Molecular cloning

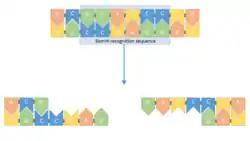
Cleavage of a DNA sequence containing the BamHI restriction site. The DNA is cleaved at the palindromic sequence to produce 'sticky ends'.

Although a very large number of host organisms and molecular cloning vectors are in use, the great majority of molecular cloning experiments begin with a laboratory strain of the bacterium "E. coli" ("Escherichia coli") and a plasmid cloning vector. "E. coli" and plasmid vectors are in common use because they are technically sophisticated, versatile, widely available, and offer rapid growth of recombinant organisms with minimal equipment. If the DNA to be cloned is exceptionally large (hundreds of thousands to millions of base pairs), then a bacterial artificial chromosome or yeast artificial chromosome vector is often chosen.